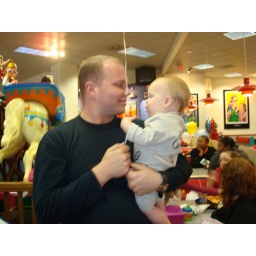
Hugh and Andrew, after Andrew's bath in the sink of the Chuck 'e' Cheese bathroom.